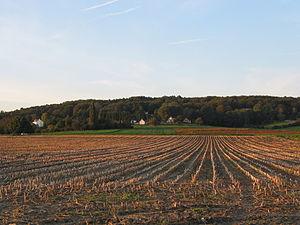
Mont-de-l'Enclus (Belgique), Le Mont de l'Enclus.
Les monts des Flandres sont une série de collines se développant d'ouest en est de Watten à Kemmel. Ils forment dans une zone frontalière de petits reliefs dissymétriques séparés par des vallées. Même s'ils se dressent, à leur plus haut, à moins de 180 mètres au-dessus de la plaine de Flandre, les monts des Flandres font figure de relief dans ce plat pays.
Mont-de-l'Enclus est une commune francophone de Belgique située en Région wallonne dans la province de Hainaut.
La côte de Trieu est une côte de Wallonie picarde, située à Russeignies, sur le versant méridional du mont de l'Enclus à l'est de la commune du Mont-de-l'Enclus. La limite entre la Région wallonne et la Région flamande se situe en haut de la côte, mais celle-ci se situe entièrement du côté wallon.